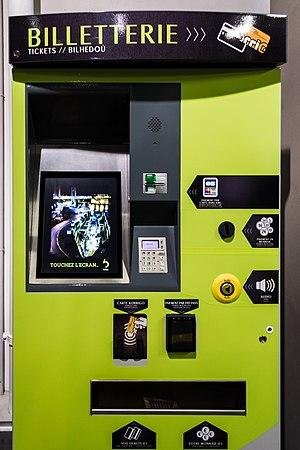
Distributeur automatique Bibus de la station de téléphérique Les Capucins à Brest.
Le réseau Bibus est un service de transport public de voyageurs organisé par Brest Métropole sur l'ensemble de son territoire. Exploité par RD Brest, filiale du groupe RATP Dev, à partir du 1ᵉʳ juillet 2019, le réseau se compose d'une ligne de tramway, d'une ligne de téléphérique et de 29 lignes de bus. Bibus propose également Vélocibus, un service de location de vélo longue durée et Accemo pour le transport des personnes handicapées dans la métropole brestoise.